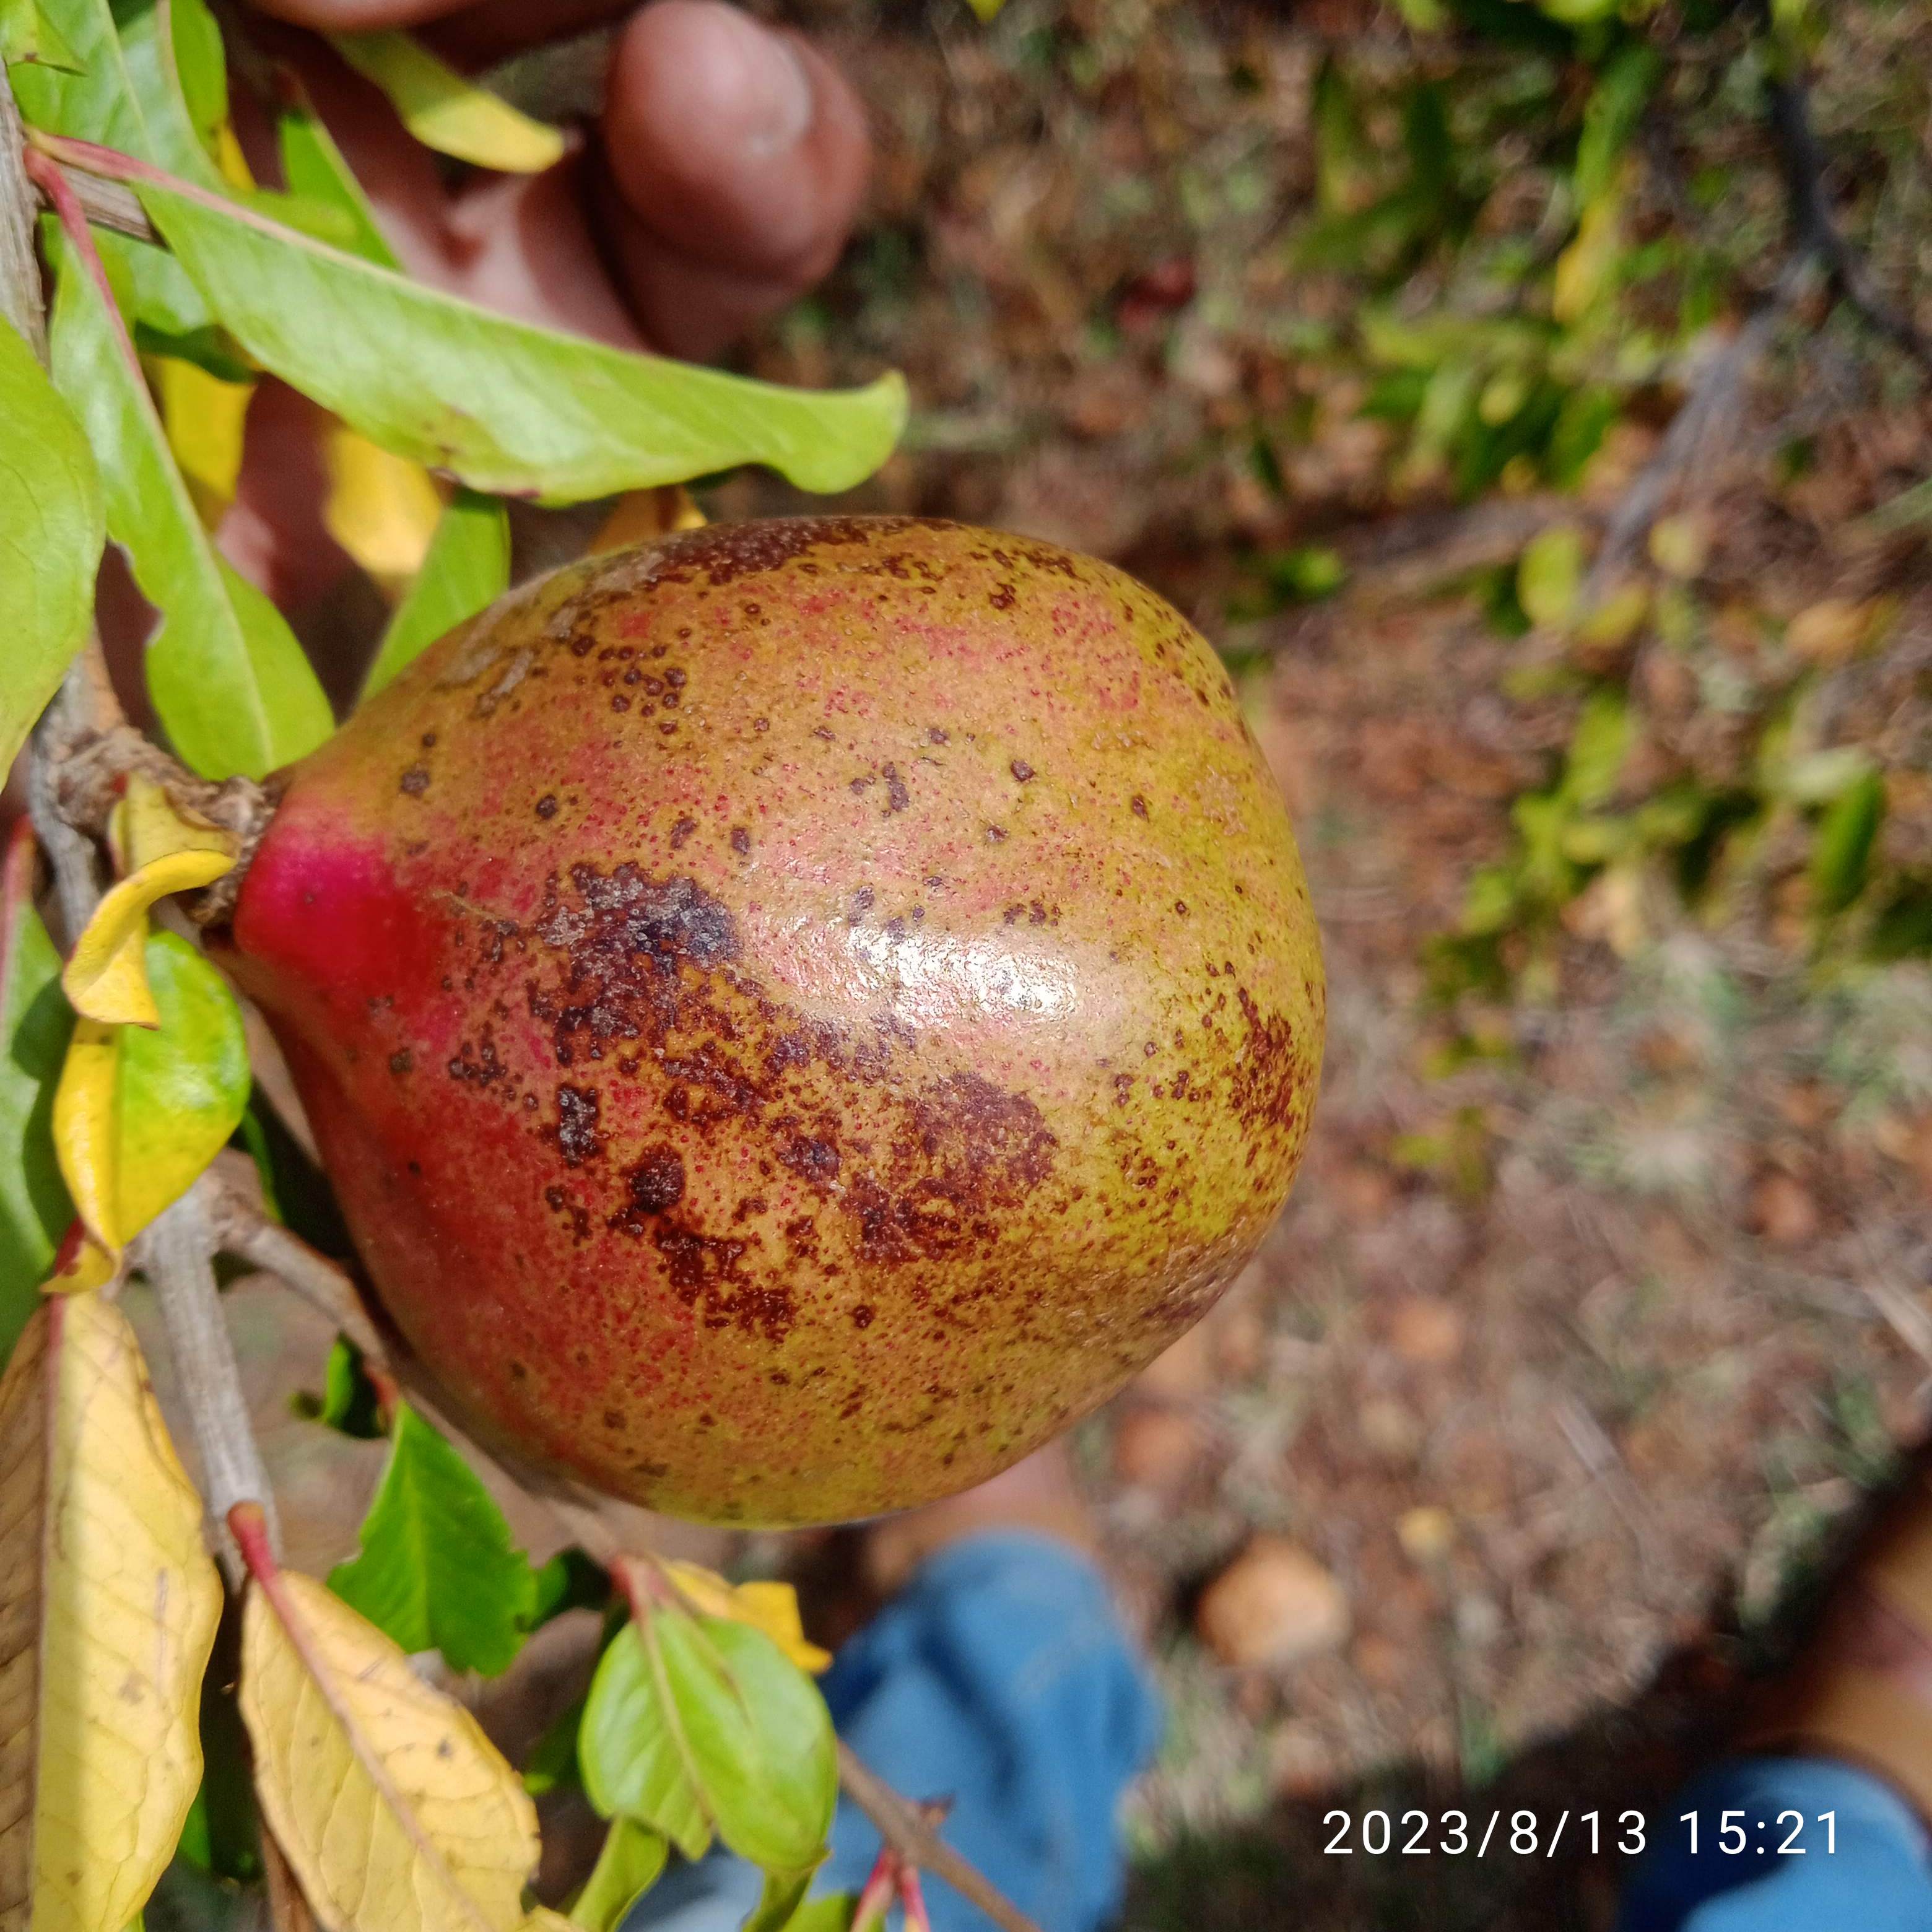
Label: Cercospora